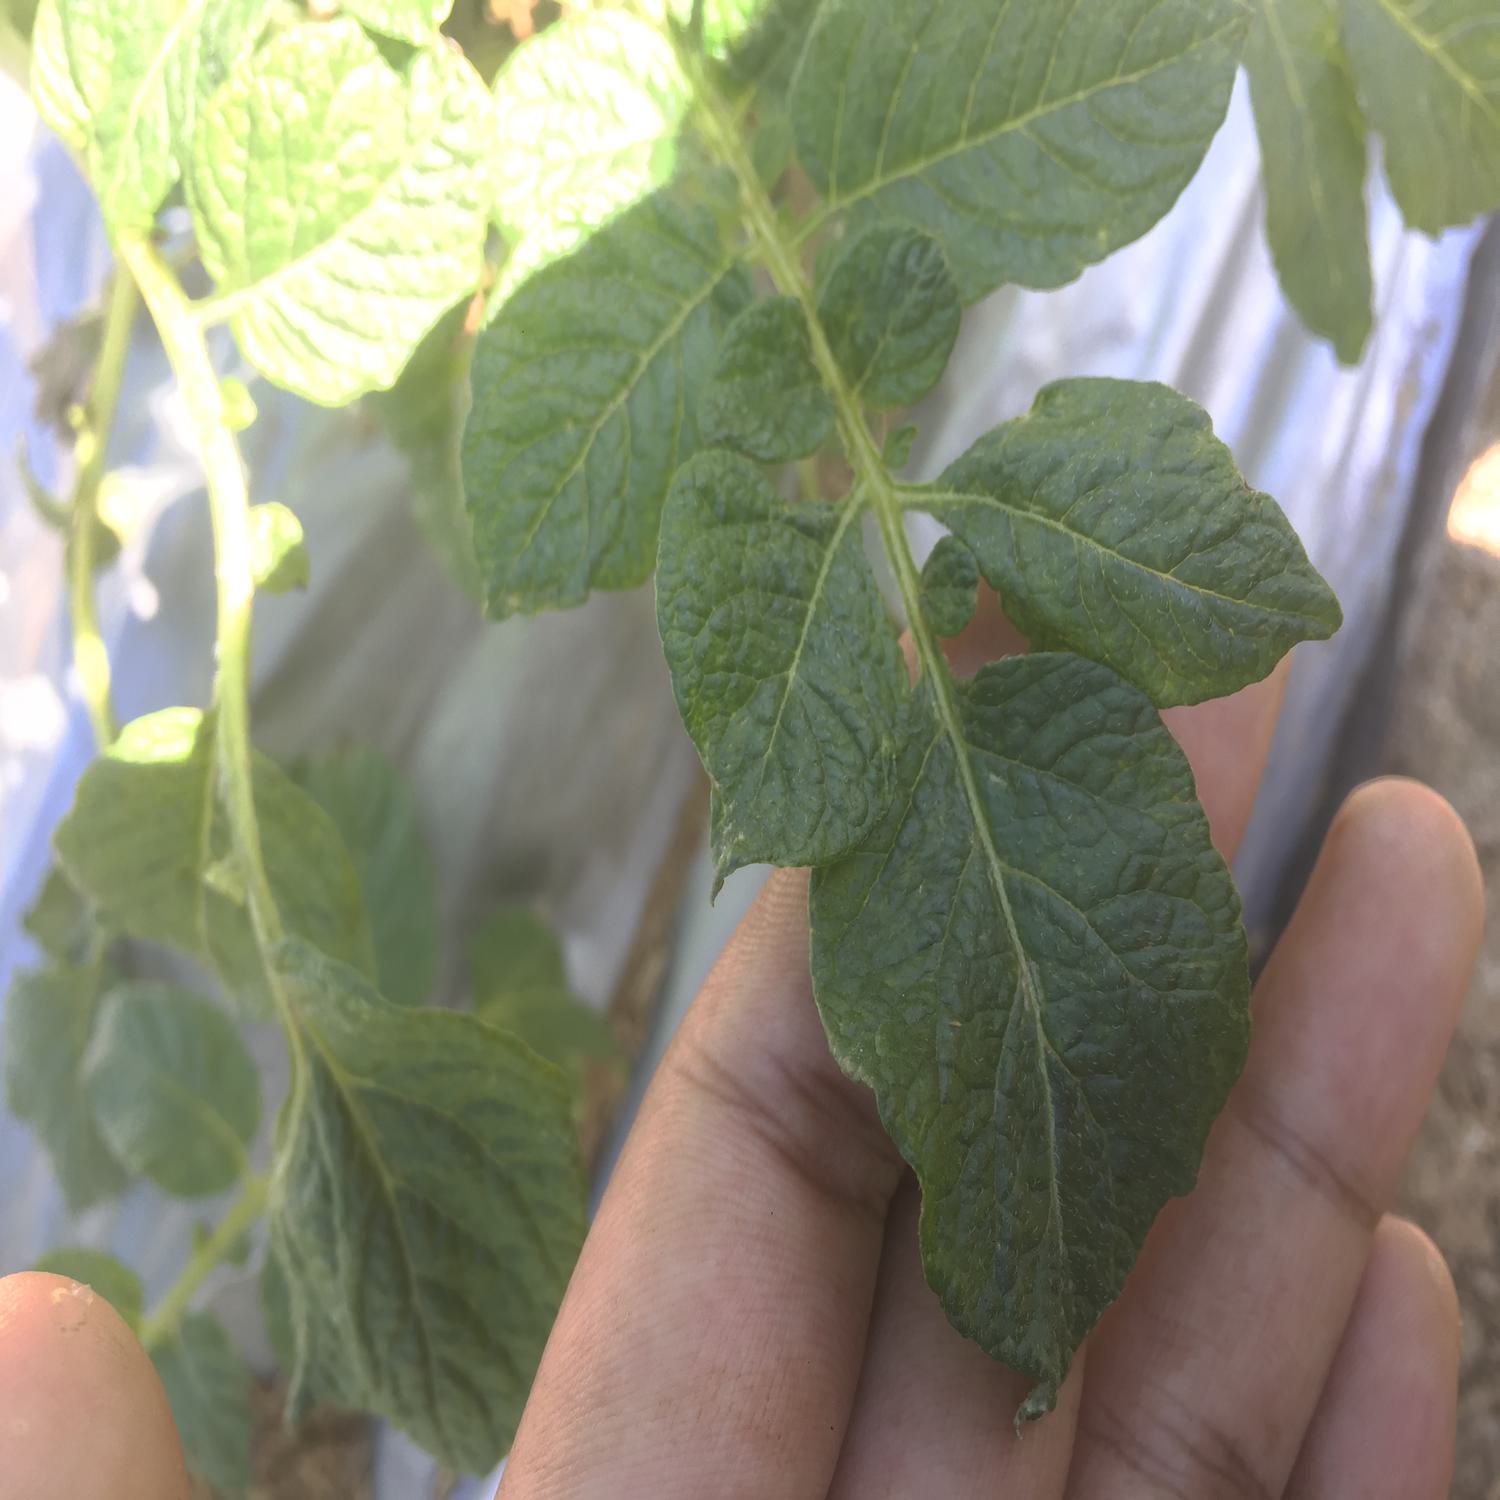
Label: Virus